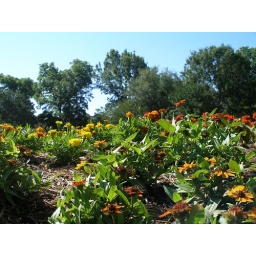
This is a bed of flowers in the color garden. Picture taken near the ground, looking upward.